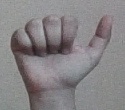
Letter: dhad